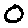
Label: 0